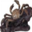
Label: cra